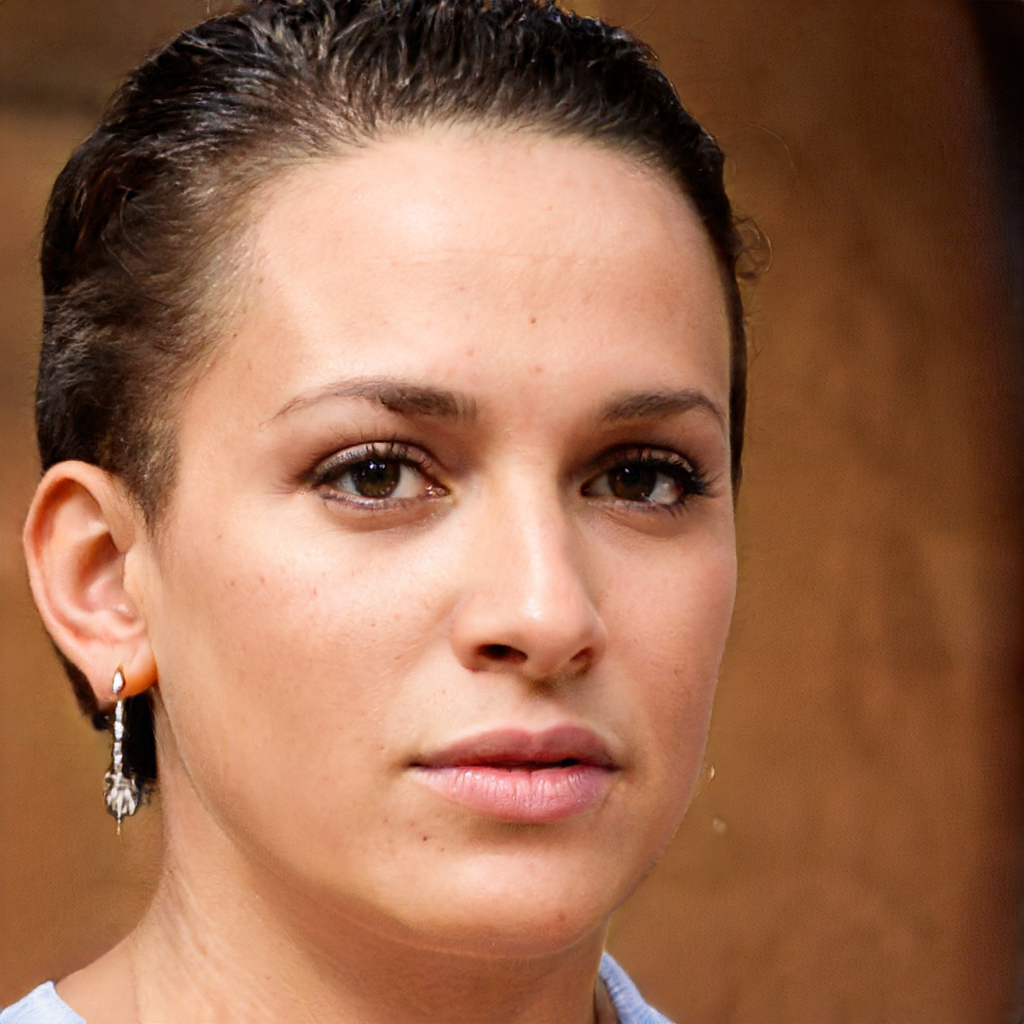
Gender: Female